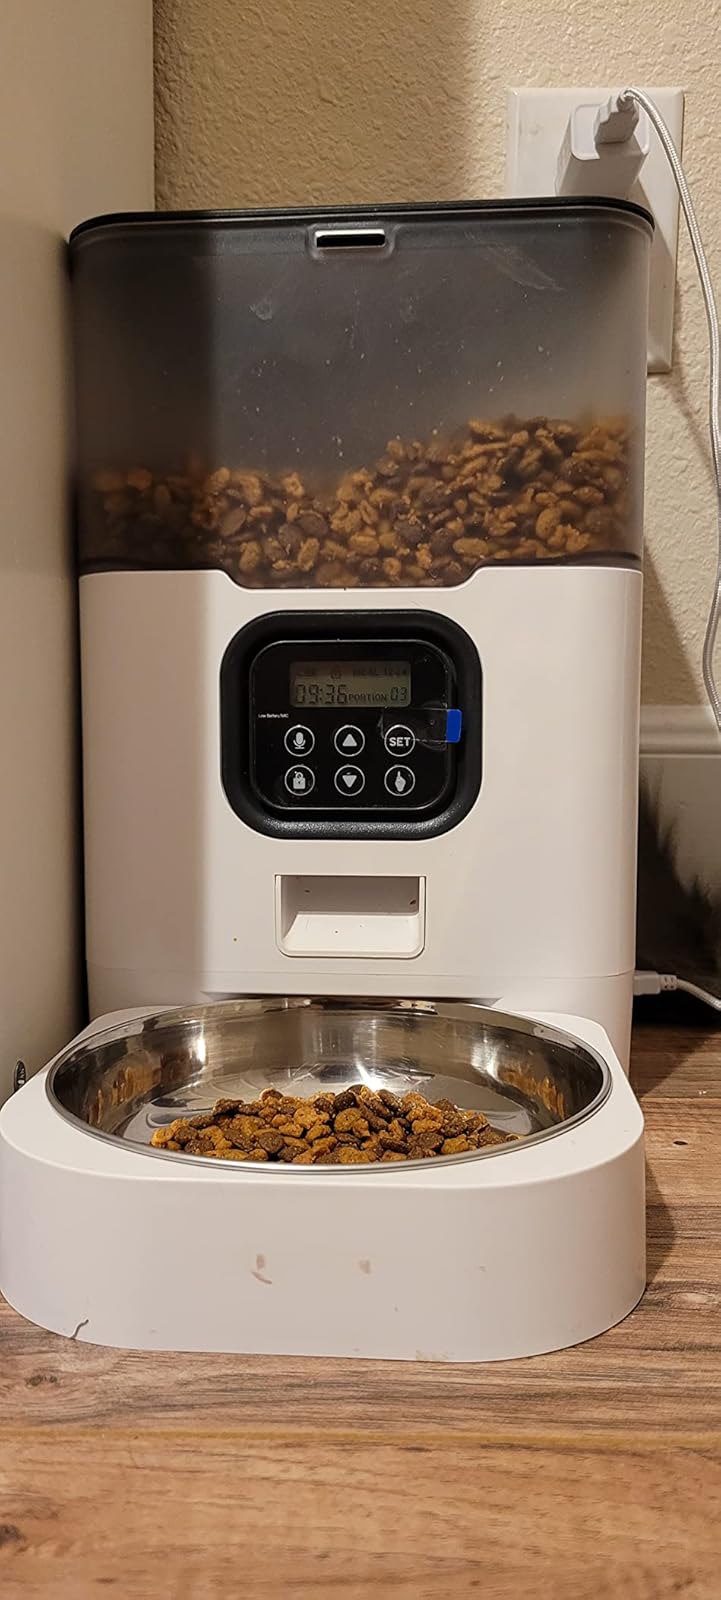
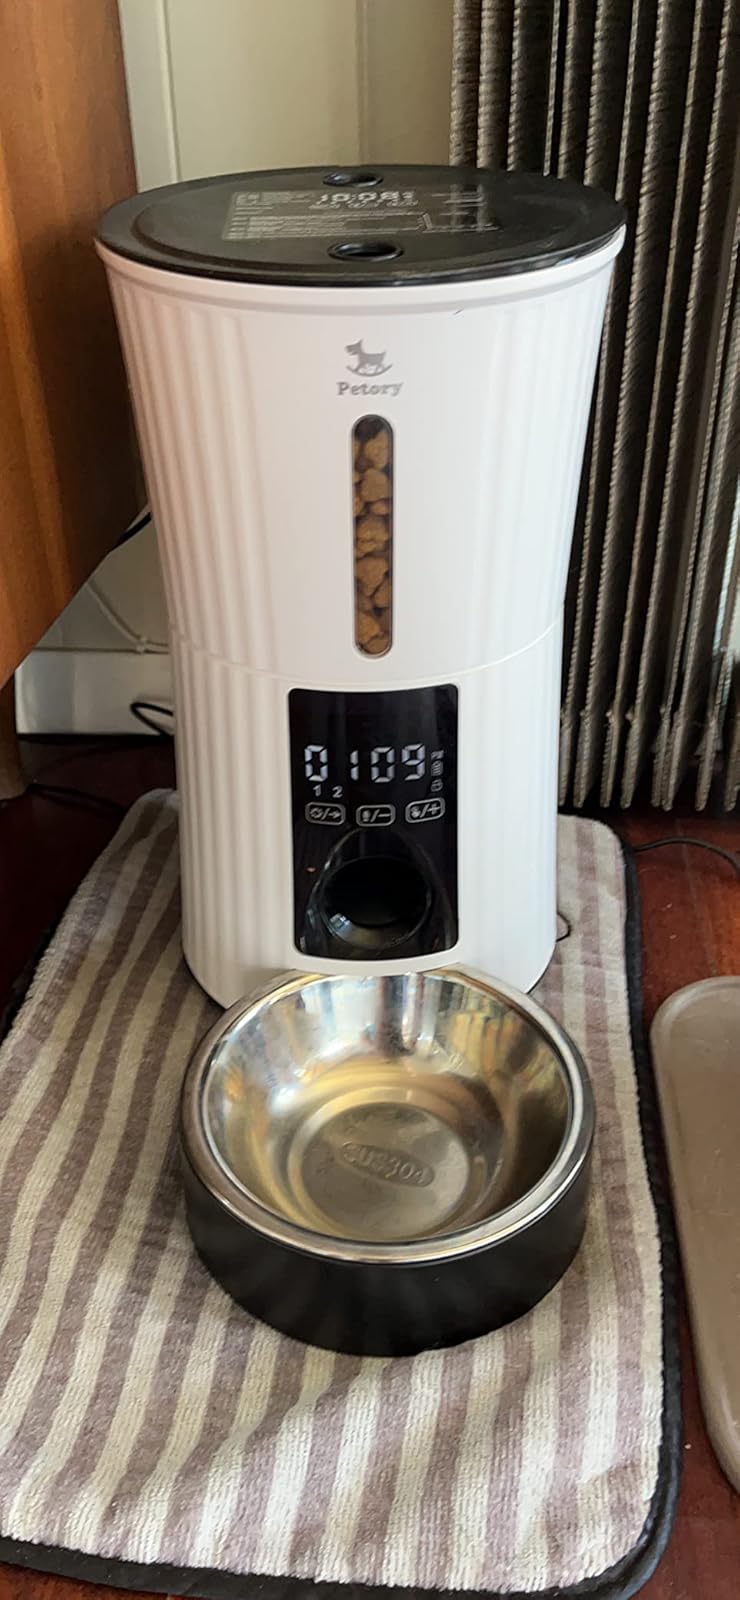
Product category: items_feeder
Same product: no